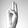
ASL letter: U